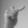
ASL letter: T